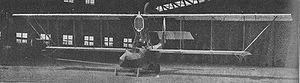
Donnet-Denhaut était une entreprise industrielle française du début du XXᵉ siècle.
Donnet est une entreprise industrielle française du début du XXᵉ siècle.